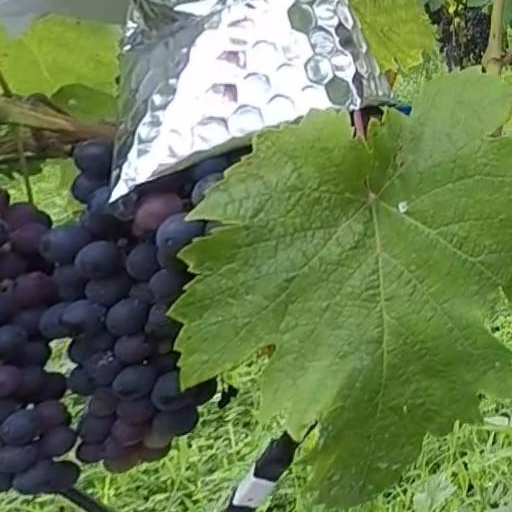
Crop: grape